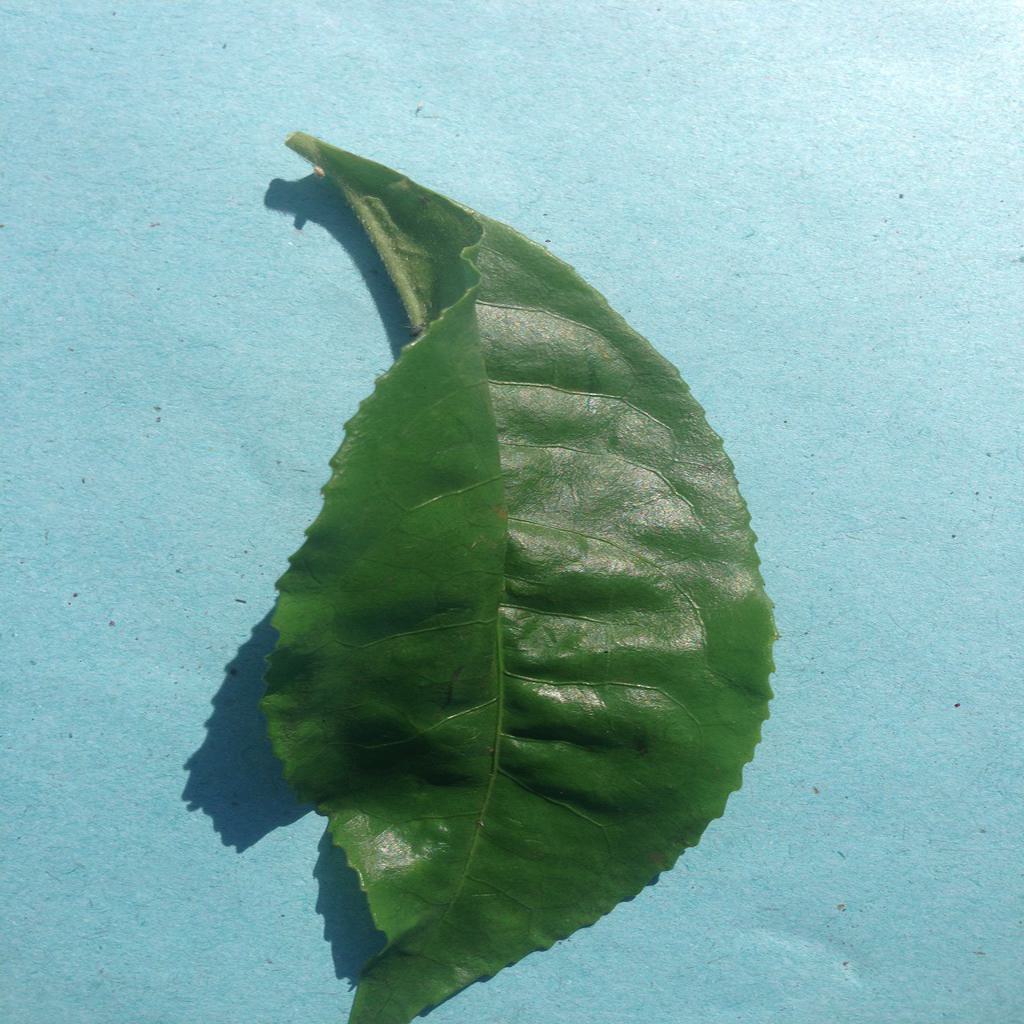
Label: Healthy